Tomidahama Station

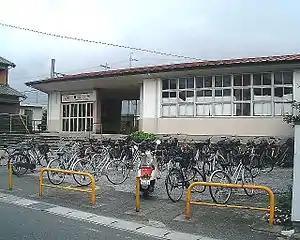
JR Tomidahama Station

is a passenger railway station in located in the city of Yokkaichi, Mie Prefecture, Japan, operated by Central Japan Railway Company (JR Tōkai).